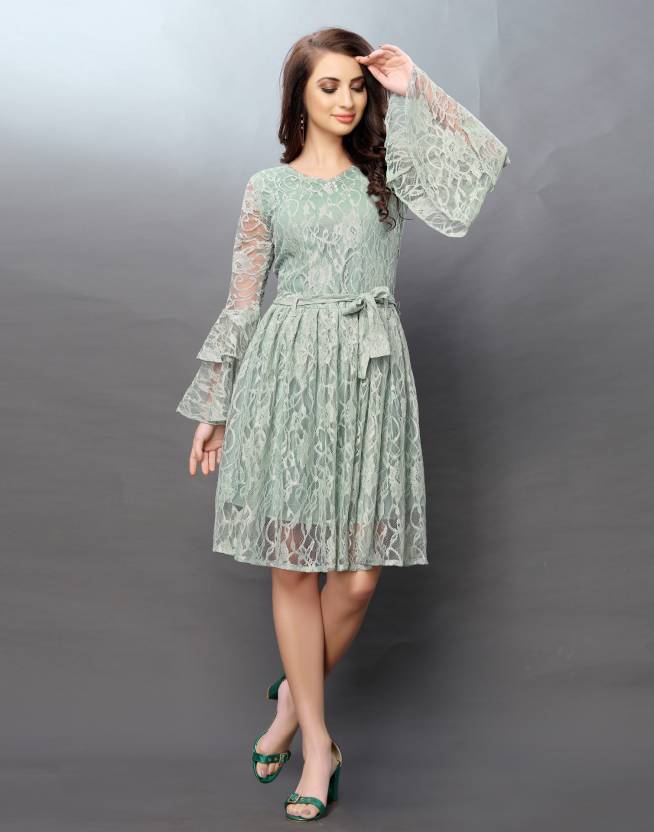
Product: Women Gathered Green Dress
Price: ₹599
Colors: Green
Description: Green Semi Sheer Russel Net Flared Dress with Waist Belt and Layered Sleeves